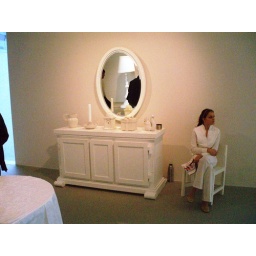
White girl in white room